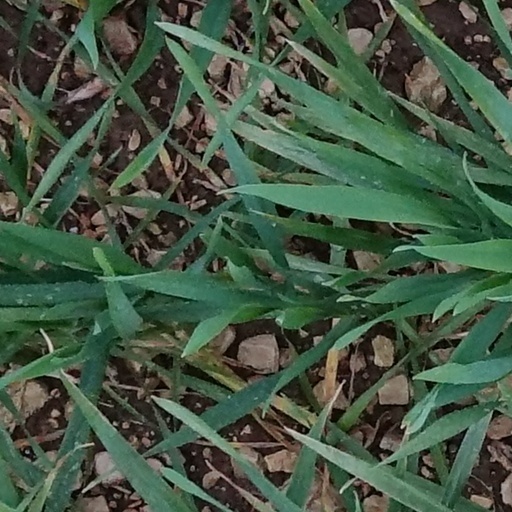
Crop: wheat